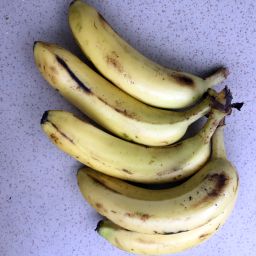
Fruit: Banana
Quality: Good